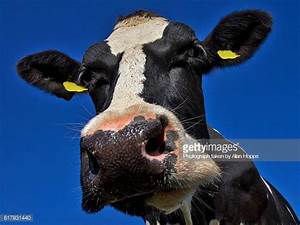
Label: mucca